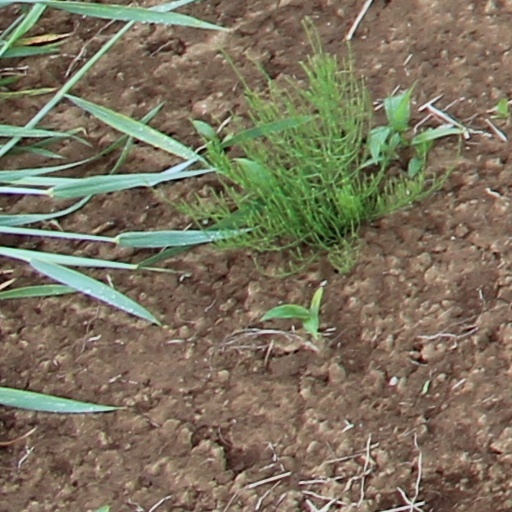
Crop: wheat